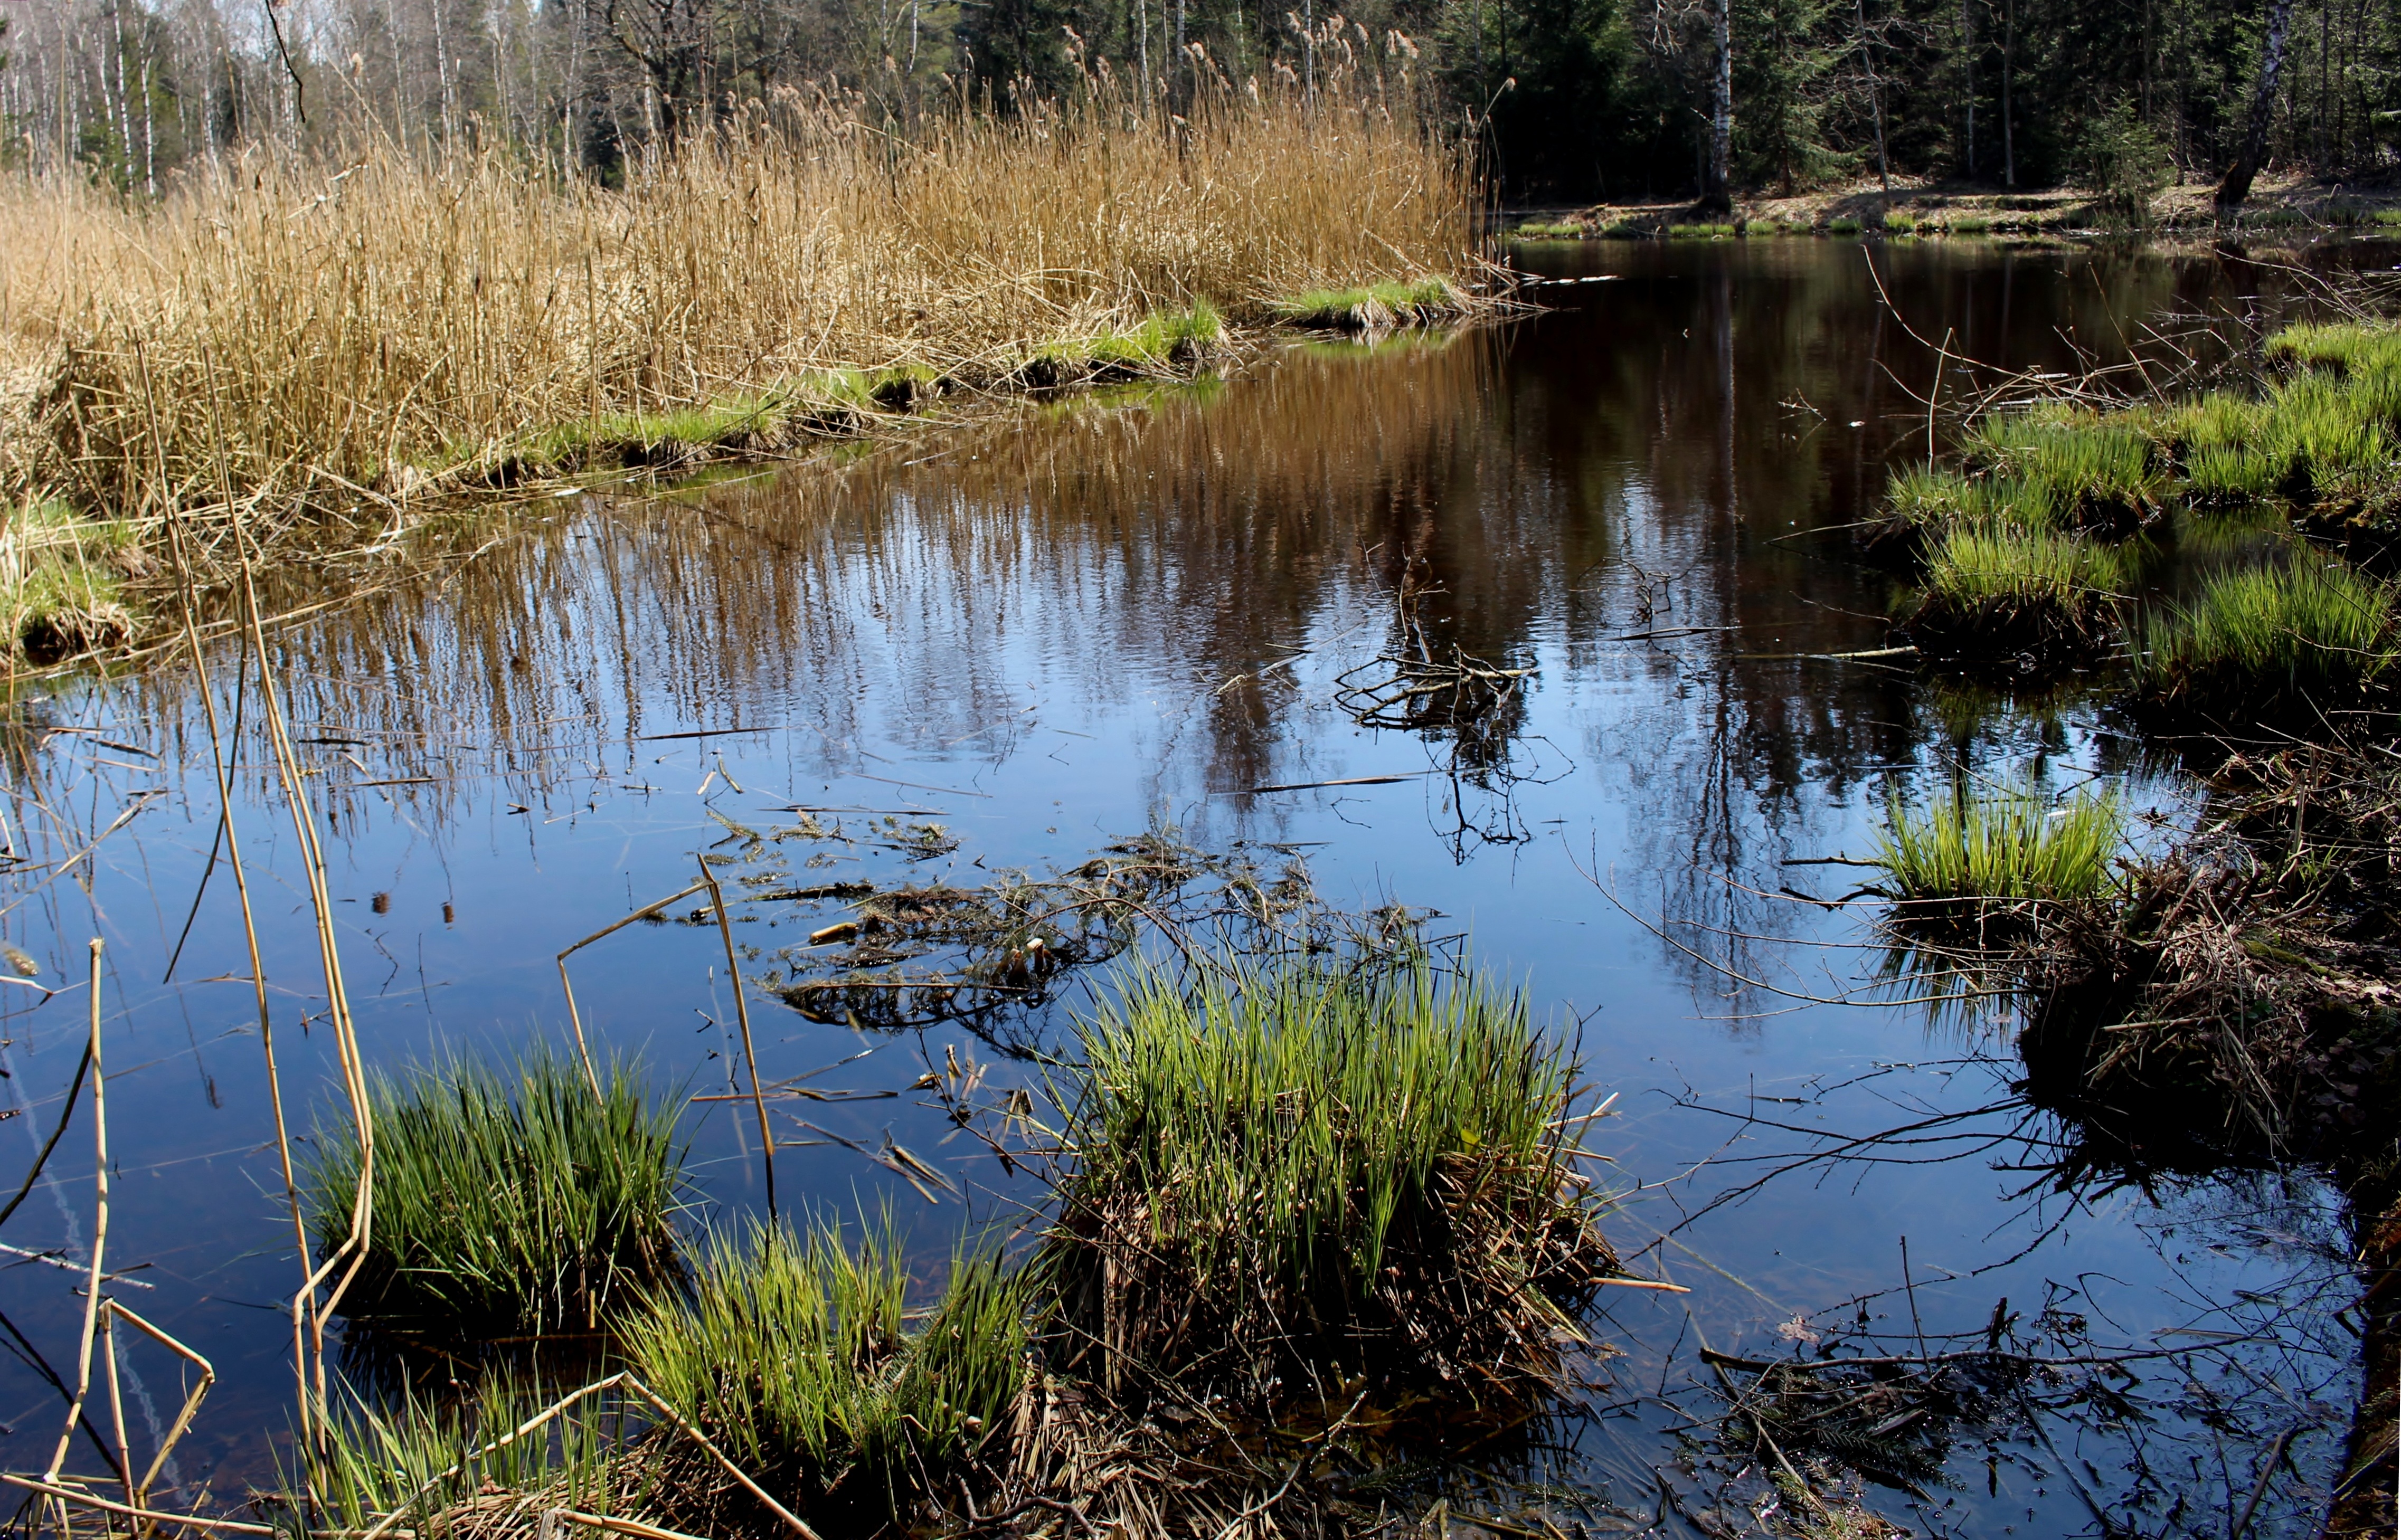
landscape, tree, water, nature, grass, creek, marsh, swamp, wilderness, plant, lake, river, reed, pond, wildlife, stream, reflection, autumn, waterway, body of water, moor, wetland, bog, woodland, habitat, silent, ecosystem, watercourse, mirroring, nature reserve, biotope, fen, fish pond, natural environment, geographical feature, grass family